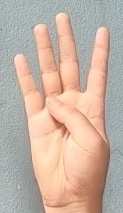
ASL sign: 4